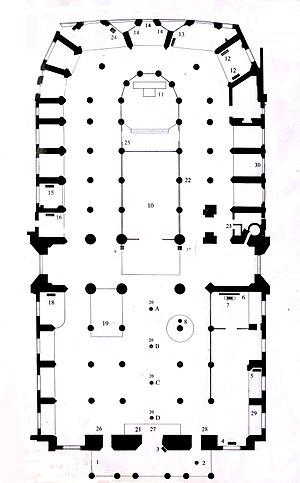
Eglise Saint-Germain-l'Auxerrois (plan, d'après celui exposé dans l'église) - Paris Ier
L'église Saint-Germain-l'Auxerrois est une église située dans l'actuel Iᵉʳ arrondissement de Paris. Elle fut également appelée église Saint-Germain-le-Rond. Depuis l'Ancien Régime, elle est connue comme la « paroisse des artistes ».